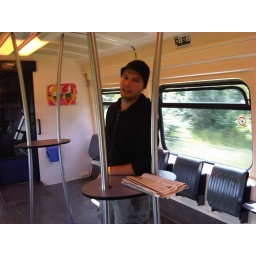
A mobile bar in the train to Dutch farmersland